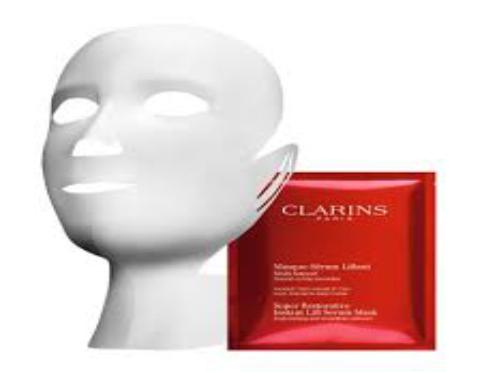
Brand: clarins
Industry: Necessities